Mont-Saint-Bruno National Park

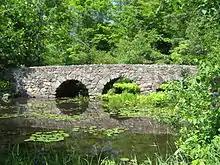
Arch bridge built by Pease.

In 1897, Edson Loy Pease, a rich banker from Montreal, acquired of the mountain. In 1899, this terrain was sold to the Mount Bruno Association, an organization created to manage the domain in shared ownership, presided by Pease until his death in 1930. The association built 10 resorts between 1899 and 1940 that are now within the park. The Pease domain, located on the lac du Moulin, was destroyed by flames in 1941.